Colossus of Rhodes

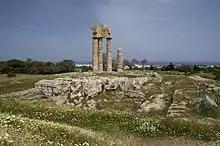
Stone foundation and partially-reconstructed temple ruins at the apex of the Acropolis of Rhodes

While scholars do not know what the statue looked like, they do have a good idea of what the head and face looked like, as it was of a standard rendering at the time. The head would have had curly hair, similar to the images found on contemporary Rhodian coins.